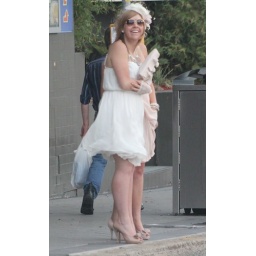
I'm sure this girl would be more at home in Melbourne cup than at a Halloween party.